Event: Nepal Earthquake
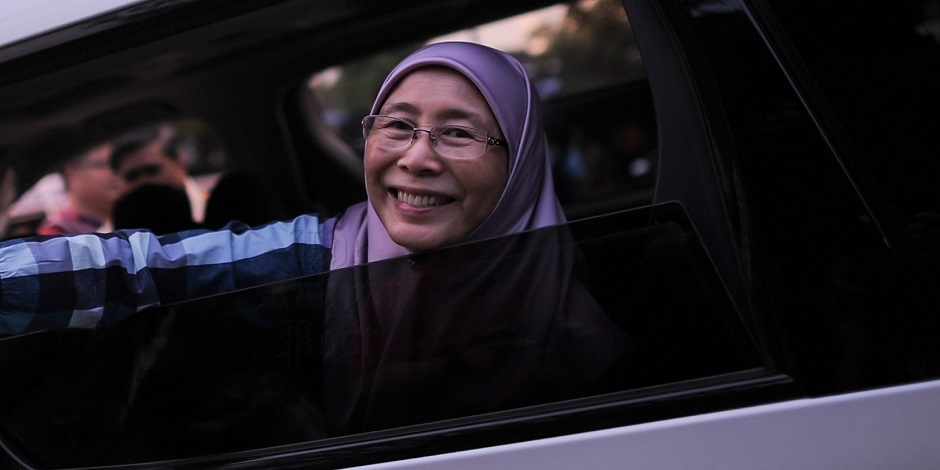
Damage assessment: no_damage